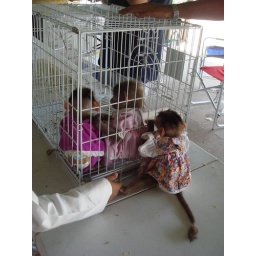
No monkey should have to wear a dress and be kept in a cage